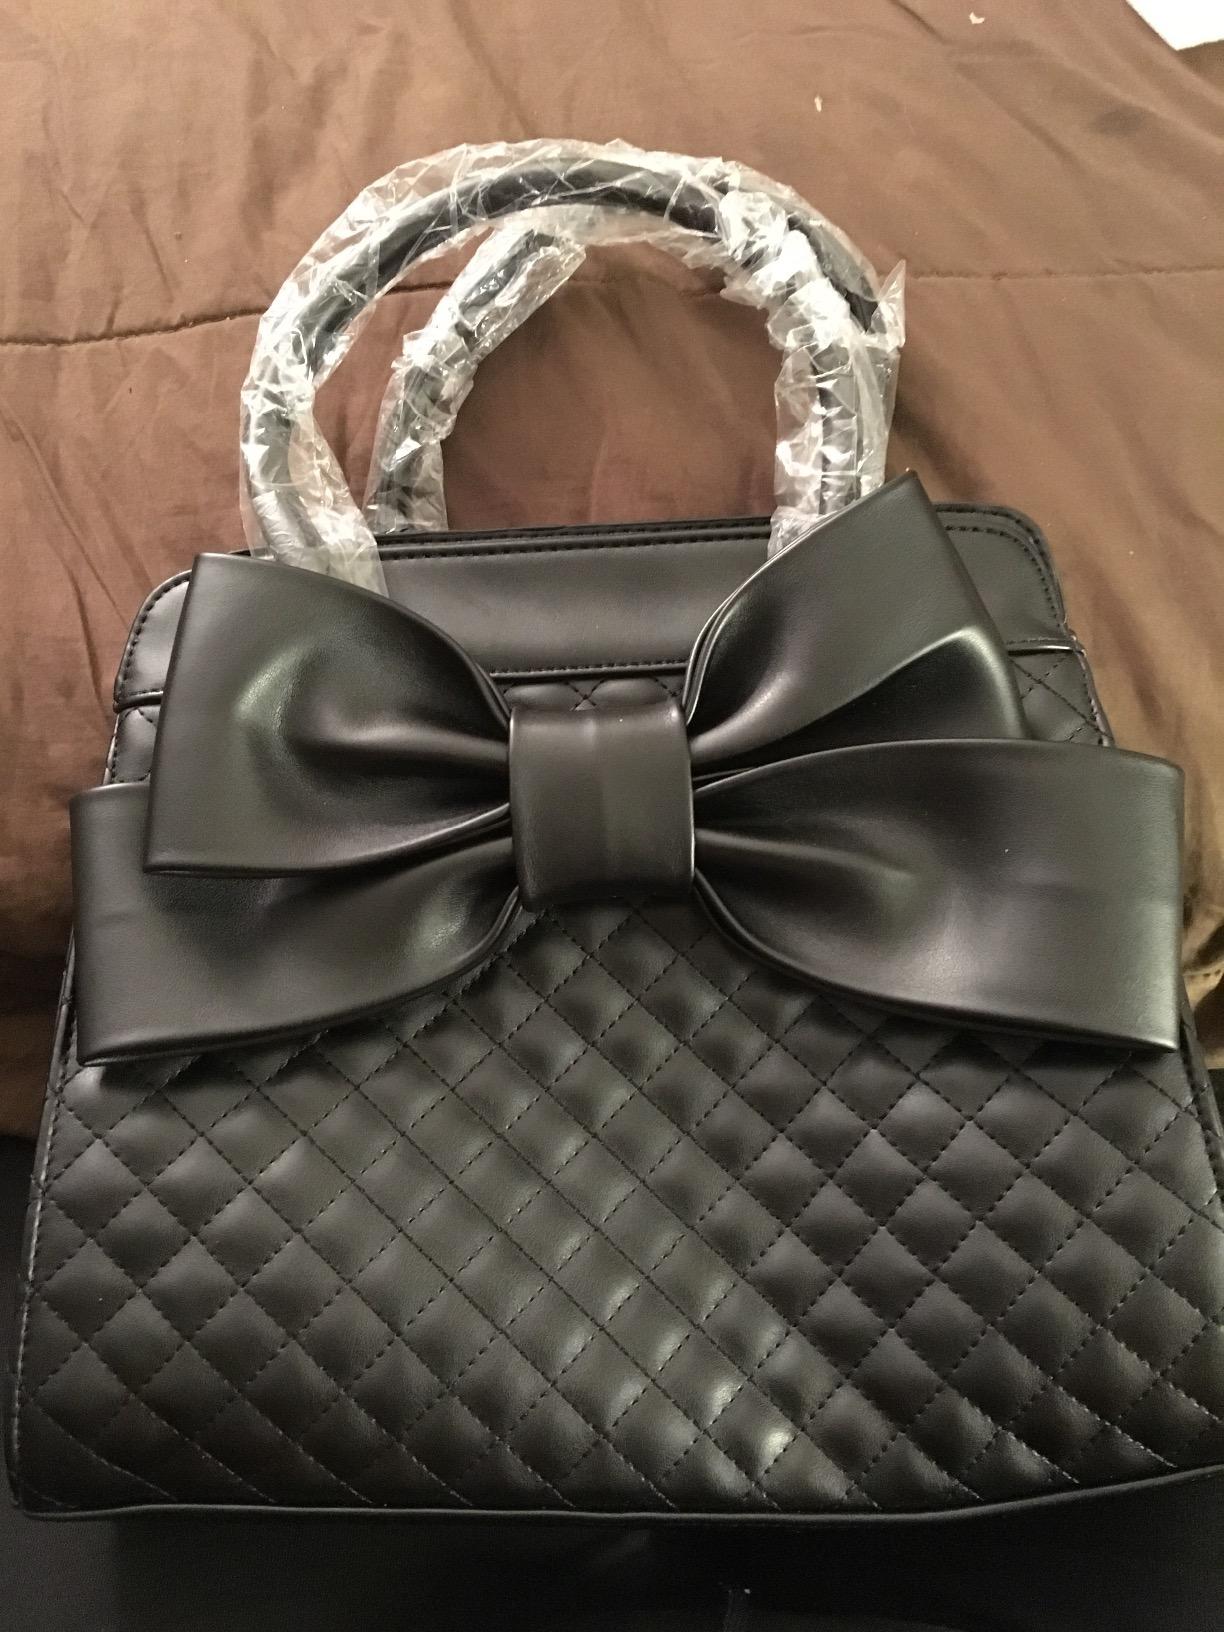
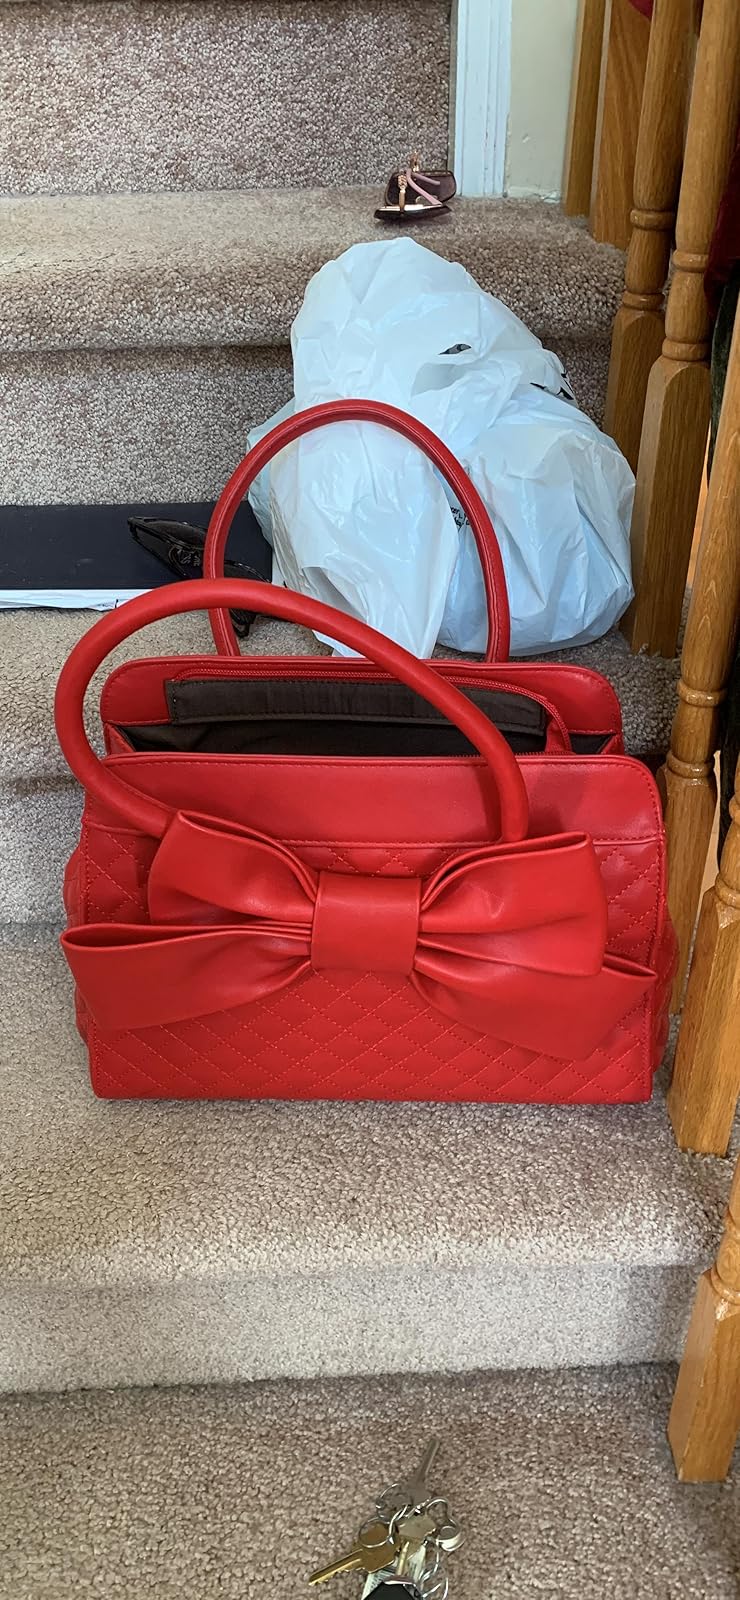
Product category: accessories_handbag
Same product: no